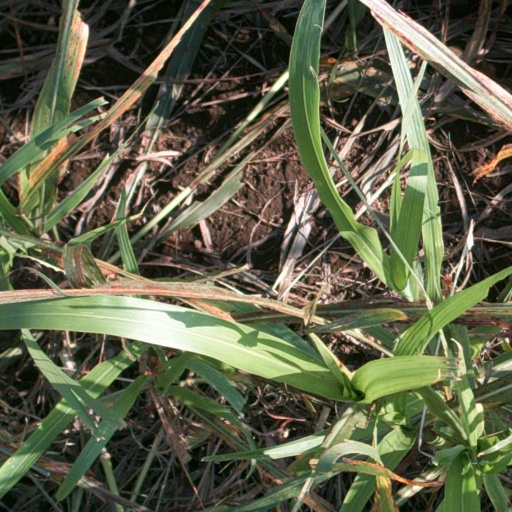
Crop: sorghum